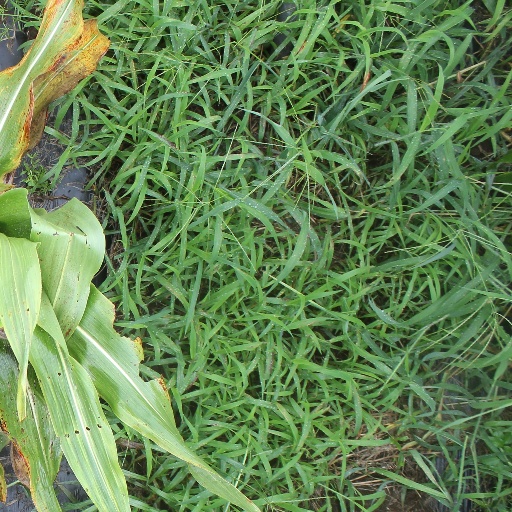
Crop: sorghum